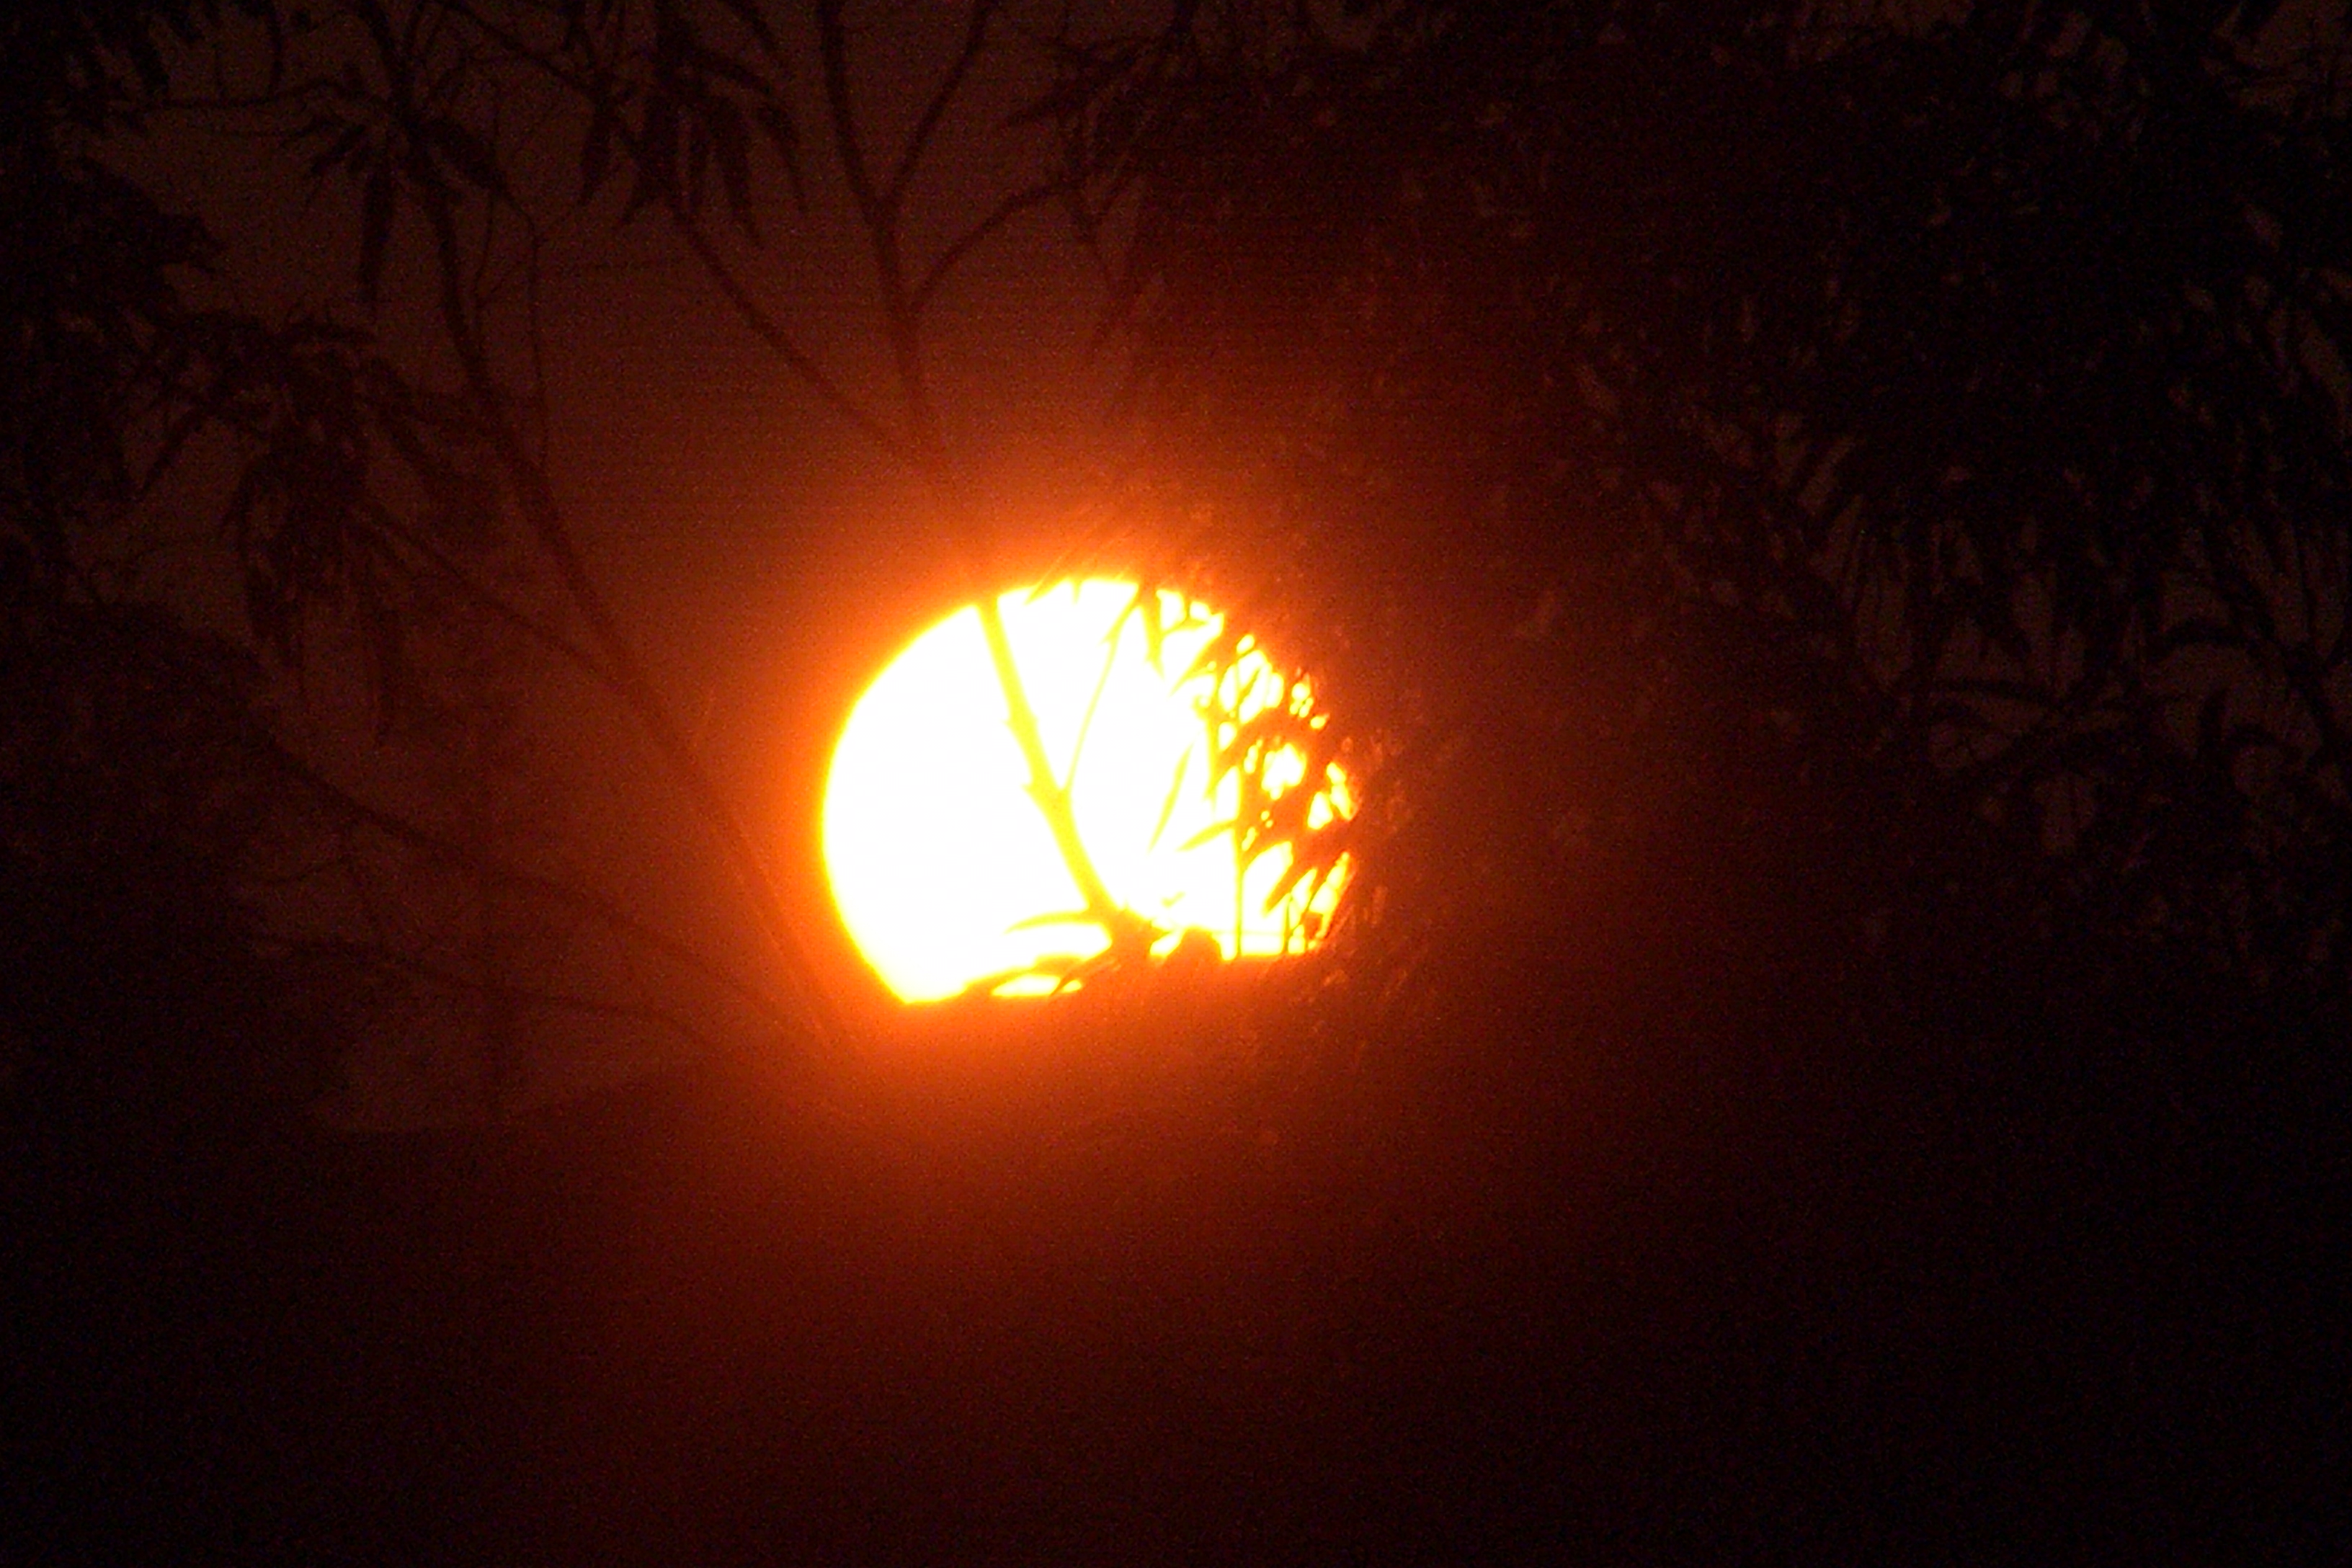
light, sun, sunlight, darkness, circle, ggl1, gphoto, spainscenarysunset